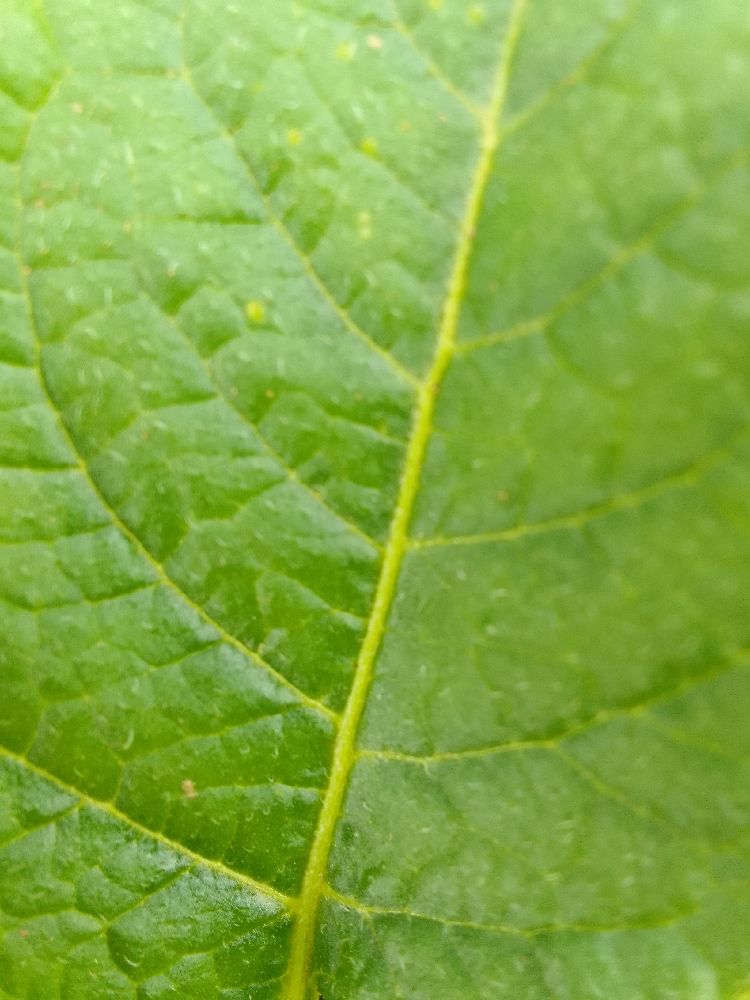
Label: Healthy